2023 Brussels shooting

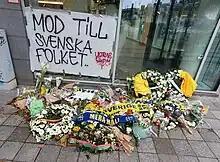

The 2023 Brussels shooting was an Islamist terrorist attack carried out at about 19:15 (CEST) on 16 October when Abdesalem Lassoued, a 45-year-old Tunisian living illegally in Brussels, Belgium, opened fire on Swedish football supporters at the intersection of two boulevards just off the Square Sainctelette, leaving two dead and one injured. The victims were on their way to a football match at the King Baudouin Stadium.